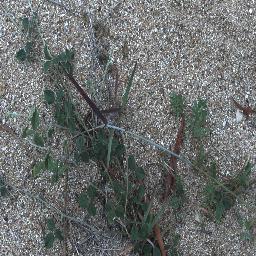
Label: negative